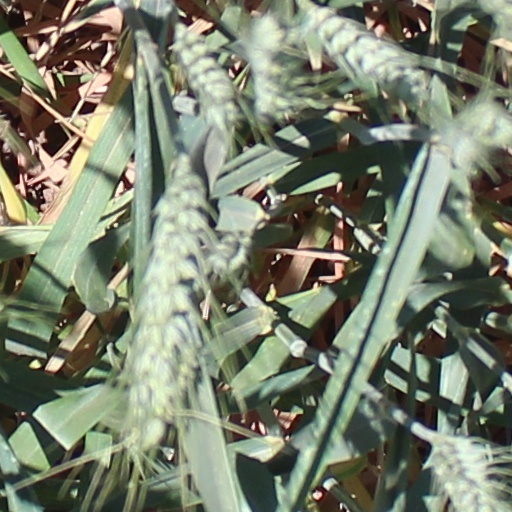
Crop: wheat